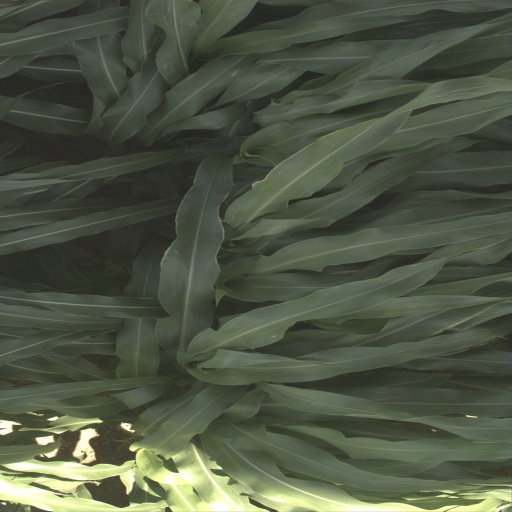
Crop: sorghum